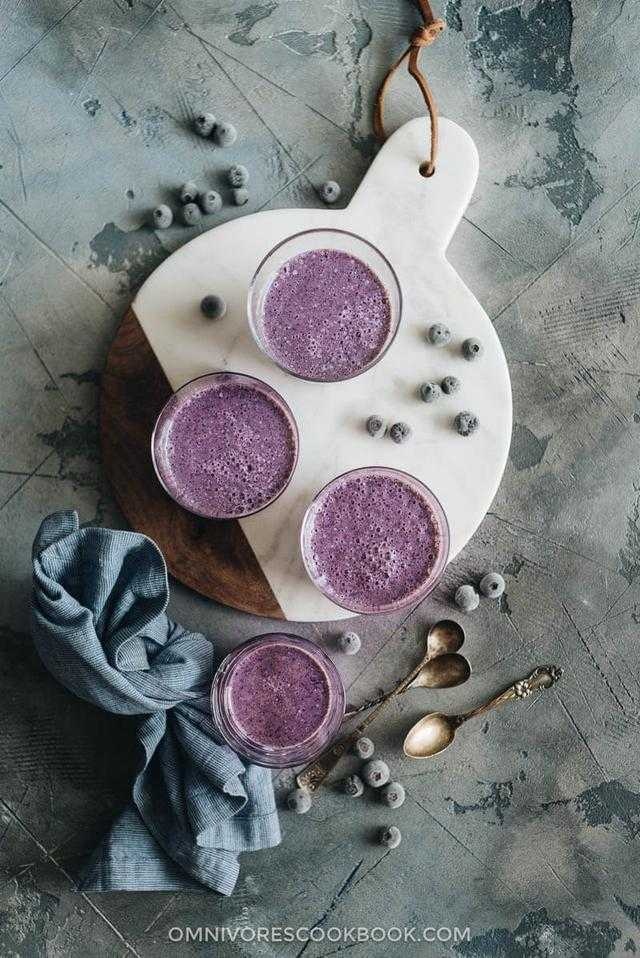
Label: Blueberry